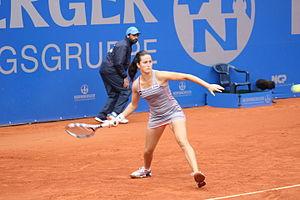
Lara Arruabarrena Vecino, Mai 2015